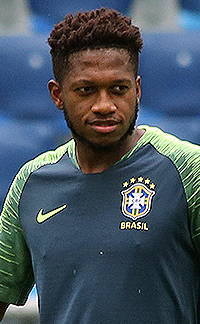
แฟรจี

| name = แฟรจี
| image = Fred Brazil (cropped).jpg
| caption = แฟรจีขณะฝึกซ้อมให้แก่ฟุตบอลทีมชาติบราซิล|บราซิลในการแข่งขันฟุตบอลโลก 2018
| fullname = เฟรเดรีกู โรดรีกิส จี เปาลา ซังตุส
| birth_place = เบลูโอรีซองชี ประเทศบราซิล
| height = 1.69 เมตร
| position = กองกลาง
| currentclub = Fenerbahçe S.K. (football)|เฟแนร์บาห์แช
| clubnumber = 35
| youthyears1 = 2003–2009| youthclubs1 = Clube Atlético Mineiro|Atlético Mineiro
| youthyears2 = 2009–2010| youthclubs2 = Porto Alegre Futebol Clube|Porto Alegre
| youthyears3 = 2010–2012| youthclubs3 = อิสโปร์ชีกลูบีอิงเตร์นาซีโยนัล|อิงเตร์นาซีโยนัล
| years1 = 2012–2013| clubs1 = อิสโปร์ชีกลูบีอิงเตร์นาซีโยนัล|อิงเตร์นาซีโยนัล| caps1 = 33| goals1 = 7
| years2 = 2013–2018| clubs2 = สโมสรฟุตบอลชัคตาร์ดอแนตสก์|ชัคตาร์ดอแนตสก์| caps2 = 101| goals2 = 10
| years3 = 2018–2023| clubs3 = สโมสรฟุตบอลแมนเชสเตอร์ยูไนเต็ด|แมนเชสเตอร์ยูไนเต็ด| caps3 = 139| goals3 = 8
| years4 = 2023– |clubs4 =เฟแนร์บาห์แชสปอร์คูลือบือ (ฟุตบอล)|เฟแนร์บาห์แช |caps4 = 32 |goals4 = 11
| nationalyears1 = 2013| nationalteam1 = ฟุตบอลทีมชาติบราซิลรุ่นอายุไม่เกิน 20 ปี|บราซิล อายุไม่เกิน 20 ปี| nationalcaps1 = 3| nationalgoals1 = 0
| nationalyears2 = 2015| nationalteam2 = ฟุตบอลทีมชาติบราซิลรุ่นอายุไม่เกิน 23 ปี|บราซิล อายุไม่เกิน 23 ปี| nationalcaps2 = 2| nationalgoals2 = 0
| nationalyears3 = 2014–| nationalteam3 = ฟุตบอลทีมชาติบราซิล|บราซิล| nationalcaps3 = 32| nationalgoals3 = 1
MedalCountry|
เฟรเดรีกู โรดรีกิส จี เปาลา ซังตุส (; เกิดวันที่ 5 มีนาคม ค.ศ. 1993) หรือรู้จักในชื่อ แฟรจี () เป็นนักฟุตบอลชาวบราซิล ปัจจุบันเล่นในตำแหน่งกองกลางให้แก่เฟแนร์บาห์แชสปอร์คูลือบือ (ฟุตบอล)|เฟแนร์บาห์แชในซือเปร์ลีกของประเทศตุรกี และฟุตบอลทีมชาติบราซิล|ทีมชาติบราซิล
==สถิติอาชีพ==
===สโมสร===
| class="wikitable" style="text-align:center"
|-
!rowspan="2"|สโมสร
!rowspan="2"|ฤดูกาล
!colspan="3"|ลีก
!colspan="2"|เนชีนนอลคัพ
!colspan="2"|ลีกคัพ
!colspan="2"|ทวีป
!colspan="2"|อื่น ๆ
!colspan="2"|รวม
|-
!ดิวิชัน!!ลงเล่น!!ประตู!!ลงเล่น!!ประตู!!ลงเล่น!!ประตู!!ลงเล่น!!ประตู!!ลงเล่น!!ประตู!!ลงเล่น!!ประตู
|-
|rowspan="3"|อิสโปร์ชีกลูบีอิงเตร์นาซีโยนัล|อิงเตร์นาซีโยนัล
|กังเปโอนาตูบราซีเลย์รูแซรียีอา ค.ศ. 2012|2012
|กังเปโอนาตูบราซีเลย์รูแซรียีอา|แซรียีอา
|28||6||0||0||colspan=2|—||0||0||5||0||33||6
|-
|กังเปโอนาตูบราซีเลย์รูแซรียีอา ค.ศ. 2013|2013
|แซรียีอา
|5||1||2||0||colspan=2|—||colspan=2|—||15||1||22||2
|-
!colspan="2"|รวม
!33!!7!!2!!0!!colspan=2|—!!0!!0!!20!!1!!55!!8
|-
|rowspan="6"|สโมสรฟุตบอลชัคตาร์ดอแนตสก์|ชัคตาร์ ดอแนตสก์
|2013–14 FC Shakhtar Donetsk season|2013–14
|ยูเครนเนียนพรีเมียร์ลีก
|23||2||3||0||colspan=2|—||4||0||1||2||31||4
|-
|2014–15 FC Shakhtar Donetsk season|2014–15
|ยูเครนเนียนพรีเมียร์ลีก
|22||1||6||0||colspan=2|—||7||0||0||0||35||1
|-
|2015–16 FC Shakhtar Donetsk season|2015–16
|ยูเครนเนียนพรีเมียร์ลีก
|12||2||0||0||colspan=2|—||10||0||1||0||23||2
|-
|2016–17 FC Shakhtar Donetsk season|2016–17
|ยูเครนเนียนพรีเมียร์ลีก
|18||2||0||0||colspan=2|—||10||1||1||1||29||4
|-
|2017–18 FC Shakhtar Donetsk season|2017–18
|ยูเครนเนียนพรีเมียร์ลีก
|26||3||3||0||colspan=2|—||8||1||0||0||37||4
|-
!colspan="2"|รวม
!101!!10!!12!!0!!colspan=2|—!!39!!2!!3!!3!!155!!15
|-
|rowspan="6"|สโมสรฟุตบอลแมนเชสเตอร์ยูไนเต็ด|แมนเชสเตอร์ยูไนเต็ด
|สโมสรฟุตบอลแมนเชสเตอร์ยูไนเต็ดในฤดูกาล 2018–19|2018–19
|พรีเมียร์ลีก
|17||1||1||0||1||0||6||0||colspan=2|—||25||1
|-
|สโมสรฟุตบอลแมนเชสเตอร์ยูไนเต็ดในฤดูกาล 2019–20|2019–20
|พรีเมียร์ลีก
|29||0||6||0||4||0||9||2||colspan=2|—||48||2
|-
|สโมสรฟุตบอลแมนเชสเตอร์ยูไนเต็ดในฤดูกาล 2020–21|2020–21
|พรีเมียร์ลีก
|30||1||3||0||3||0||12||0||colspan=2|—||48||1
|-
|สโมสรฟุตบอลแมนเชสเตอร์ยูไนเต็ดในฤดูกาล 2021–22|2021–22
|พรีเมียร์ลีก
|28||4||2||0||0||0||6||0||colspan=2|—||36||4
|-
|สโมสรฟุตบอลแมนเชสเตอร์ยูไนเต็ดในฤดูกาล 2022–23|2022–23
|พรีเมียร์ลีก
|1||0||0||0||0||0||0||0||colspan=2|—||1||0
|-
!colspan="2"|รวม
!105!!6!!12!!0!!8!!0!!33!!2!!colspan=2|—!!158!!8
|-
!colspan="3"|รวมอาชีพ
!239!!23!!26!!0!!8!!0!!72!!4!!23!!4!!368!!31
|
===นานาชาติ===
== เกียรติประวัติ ==
แมนเชสเตอร์ยูไนเต็ด
* อีเอฟแอลคัพ: อีเอฟแอลคัพ ฤดูกาล 2022–23|2022–23
==อ้างอิง==
==แหล่งข้อมูลอื่น==
*
*
Navboxes
| title = ทีมชาติบราซิล
| bg = #FEDF00
| fg = #009B3A
| bordercolor = #002776
หมวดหมู่:นักฟุตบอลชาวบราซิล
หมวดหมู่:นักฟุตบอลทีมชาติบราซิล
หมวดหมู่:กองกลางฟุตบอล
หมวดหมู่:ผู้เล่นในโกปาอาเมริกา 2015
หมวดหมู่:ผู้เล่นในฟุตบอลโลก 2018
หมวดหมู่:ผู้เล่นในโกปาอาเมริกา 2021
หมวดหมู่:ผู้เล่นในฟุตบอลโลก 2022
หมวดหมู่:ผู้เล่นสโมสรฟุตบอลแมนเชสเตอร์ยูไนเต็ด
หมวดหมู่:ผู้เล่นในพรีเมียร์ลีก
หมวดหมู่:ผู้เล่นในกังเปโอนาตูบราซีเลย์รูแซรียีอา
หมวดหมู่:บุคคลจากเบลูโอรีซองชี
หมวดหมู่:นักฟุตบอลเฟแนร์บาห์แชสปอร์คูลือบือ
หมวดหมู่:ผู้เล่นในซือเปร์ลีก